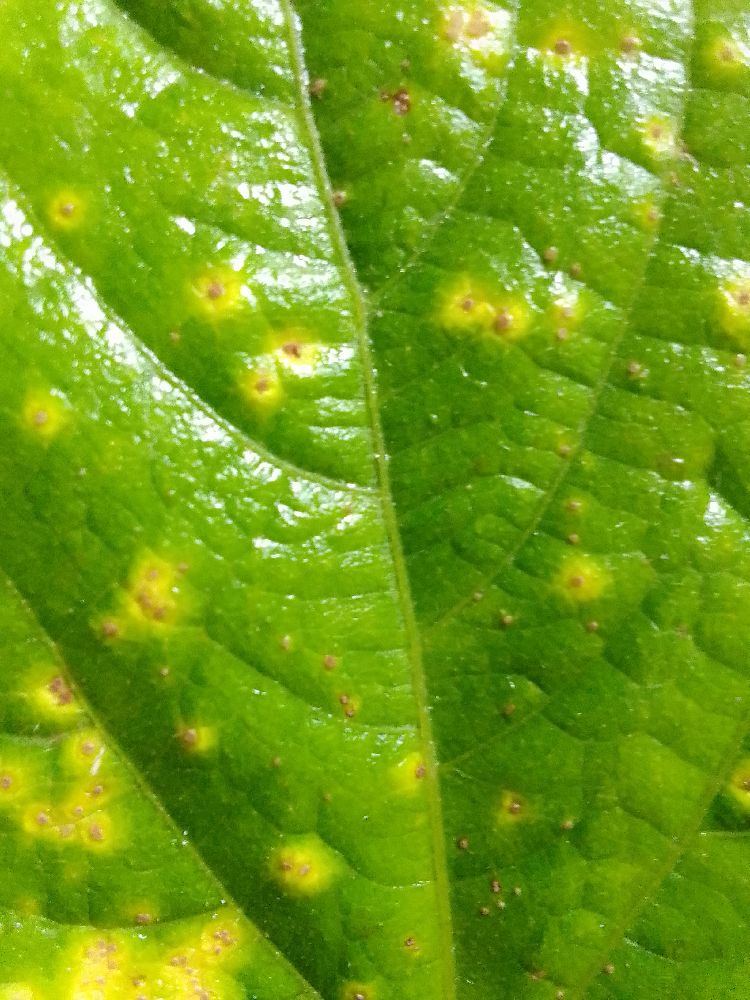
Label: rust